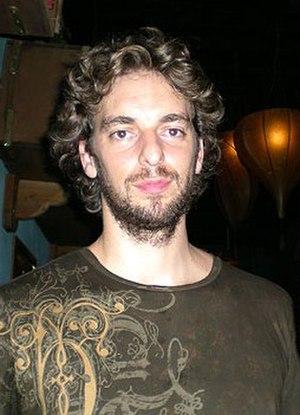
La NBA All-Rookie Team est une distinction annuelle remise par la NBA depuis la saison 1962-1963 aux meilleurs rookies de la saison régulière. Une seule équipe était nommée jusqu'en 1987-1988; depuis la saison 1988-1989, deux équipes sont désignées, la NBA All-Rookie First Team et la NBA All-Rookie Second Team. Les votants sont les entraîneurs des équipes NBA; ils ne peuvent pas voter pour les joueurs de leur propre équipe. Les joueurs reçoivent deux points pour chaque vote dans la First Team et un point pour chaque vote dans la Second Team. Les cinq joueurs ayant cumulé le plus de points composent alors la First Team, les cinq suivants composant alors la Second Team. En cas d'égalité pour la cinquième position pour chacune des équipes, les équipes comptent alors six joueurs. Le dernier cas d'égalité remonte à 2009, entre Rudy Fernández et D. J. Augustin. Il n'y a pas de respect exigé quant au poste occupé. Par exemple, la First Team comptait quatre ailiers et un meneur en 2008.